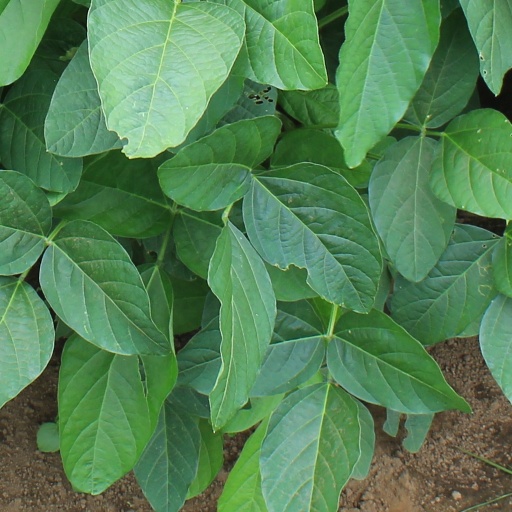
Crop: soybean